J. Samuel White

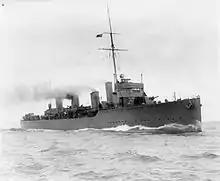
"Faulknor-class" flotilla leader, built for Chile, as the British HMS "Botha"

The family had a long tradition of shipbuilding in Kent, with James White constructing the cutter "Lapwing" for the Royal Navy at Broadstairs in 1763–1764, as well as fast vessels for the Revenue services and fishing smacks, and even a number of West Indiamen. At least three generations of the White family business undertook shipbuilding before Thomas White, (1773–1859) the grandfather of John Samuel White, moved from Broadstairs, to East Cowes on the northern coast of the Isle of Wight in 1802, where he acquired the shipbuilding site on the east bank of the River Medina where there was already more than a century of shipbuilding tradition. In the closing years of the Napoleonic War he began work on what would become the 'Thetis' Yard across the river on the West bank on the 'salterns' and marsh between the Medina and Arctic roads. It opened officially on 1 October 1815. J. S. White subsequently rebuilt the east bank site which in 1825 became the Falcon Yard.